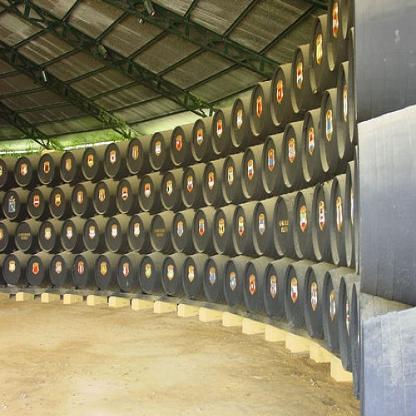
Scene: Indoor